Maringlen Shoshi

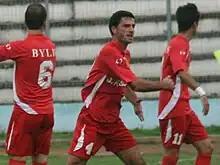
Shoshi (left), celebrating the goal of Bruno Kepi (center) during a league match.

In the summer of 2010, Shoshi completed a transfer to fellow top flight side Bylis Ballsh. He made his competitive debut on 12 September in the 2010–11 Albanian Superliga matchday 3 against Tirana as Bylis Ballsh was defeated 1–2. Shoshi opened his scoring account later on 26 February by netting the temporary equalizer in an eventual 4–2 away loss at the hands of Shkumbini Peqin. He added two more in his account, and finished the season with 29 league appearances, all of them as starter, collecting 2566 minutes, being the most used player of the team. Bylis finished the championship at 6th place, avoiding the relegation play-off for only one point. He also played two cup matches, as Bylis was eliminated by eventual winners Tirana in the quarter-finals.